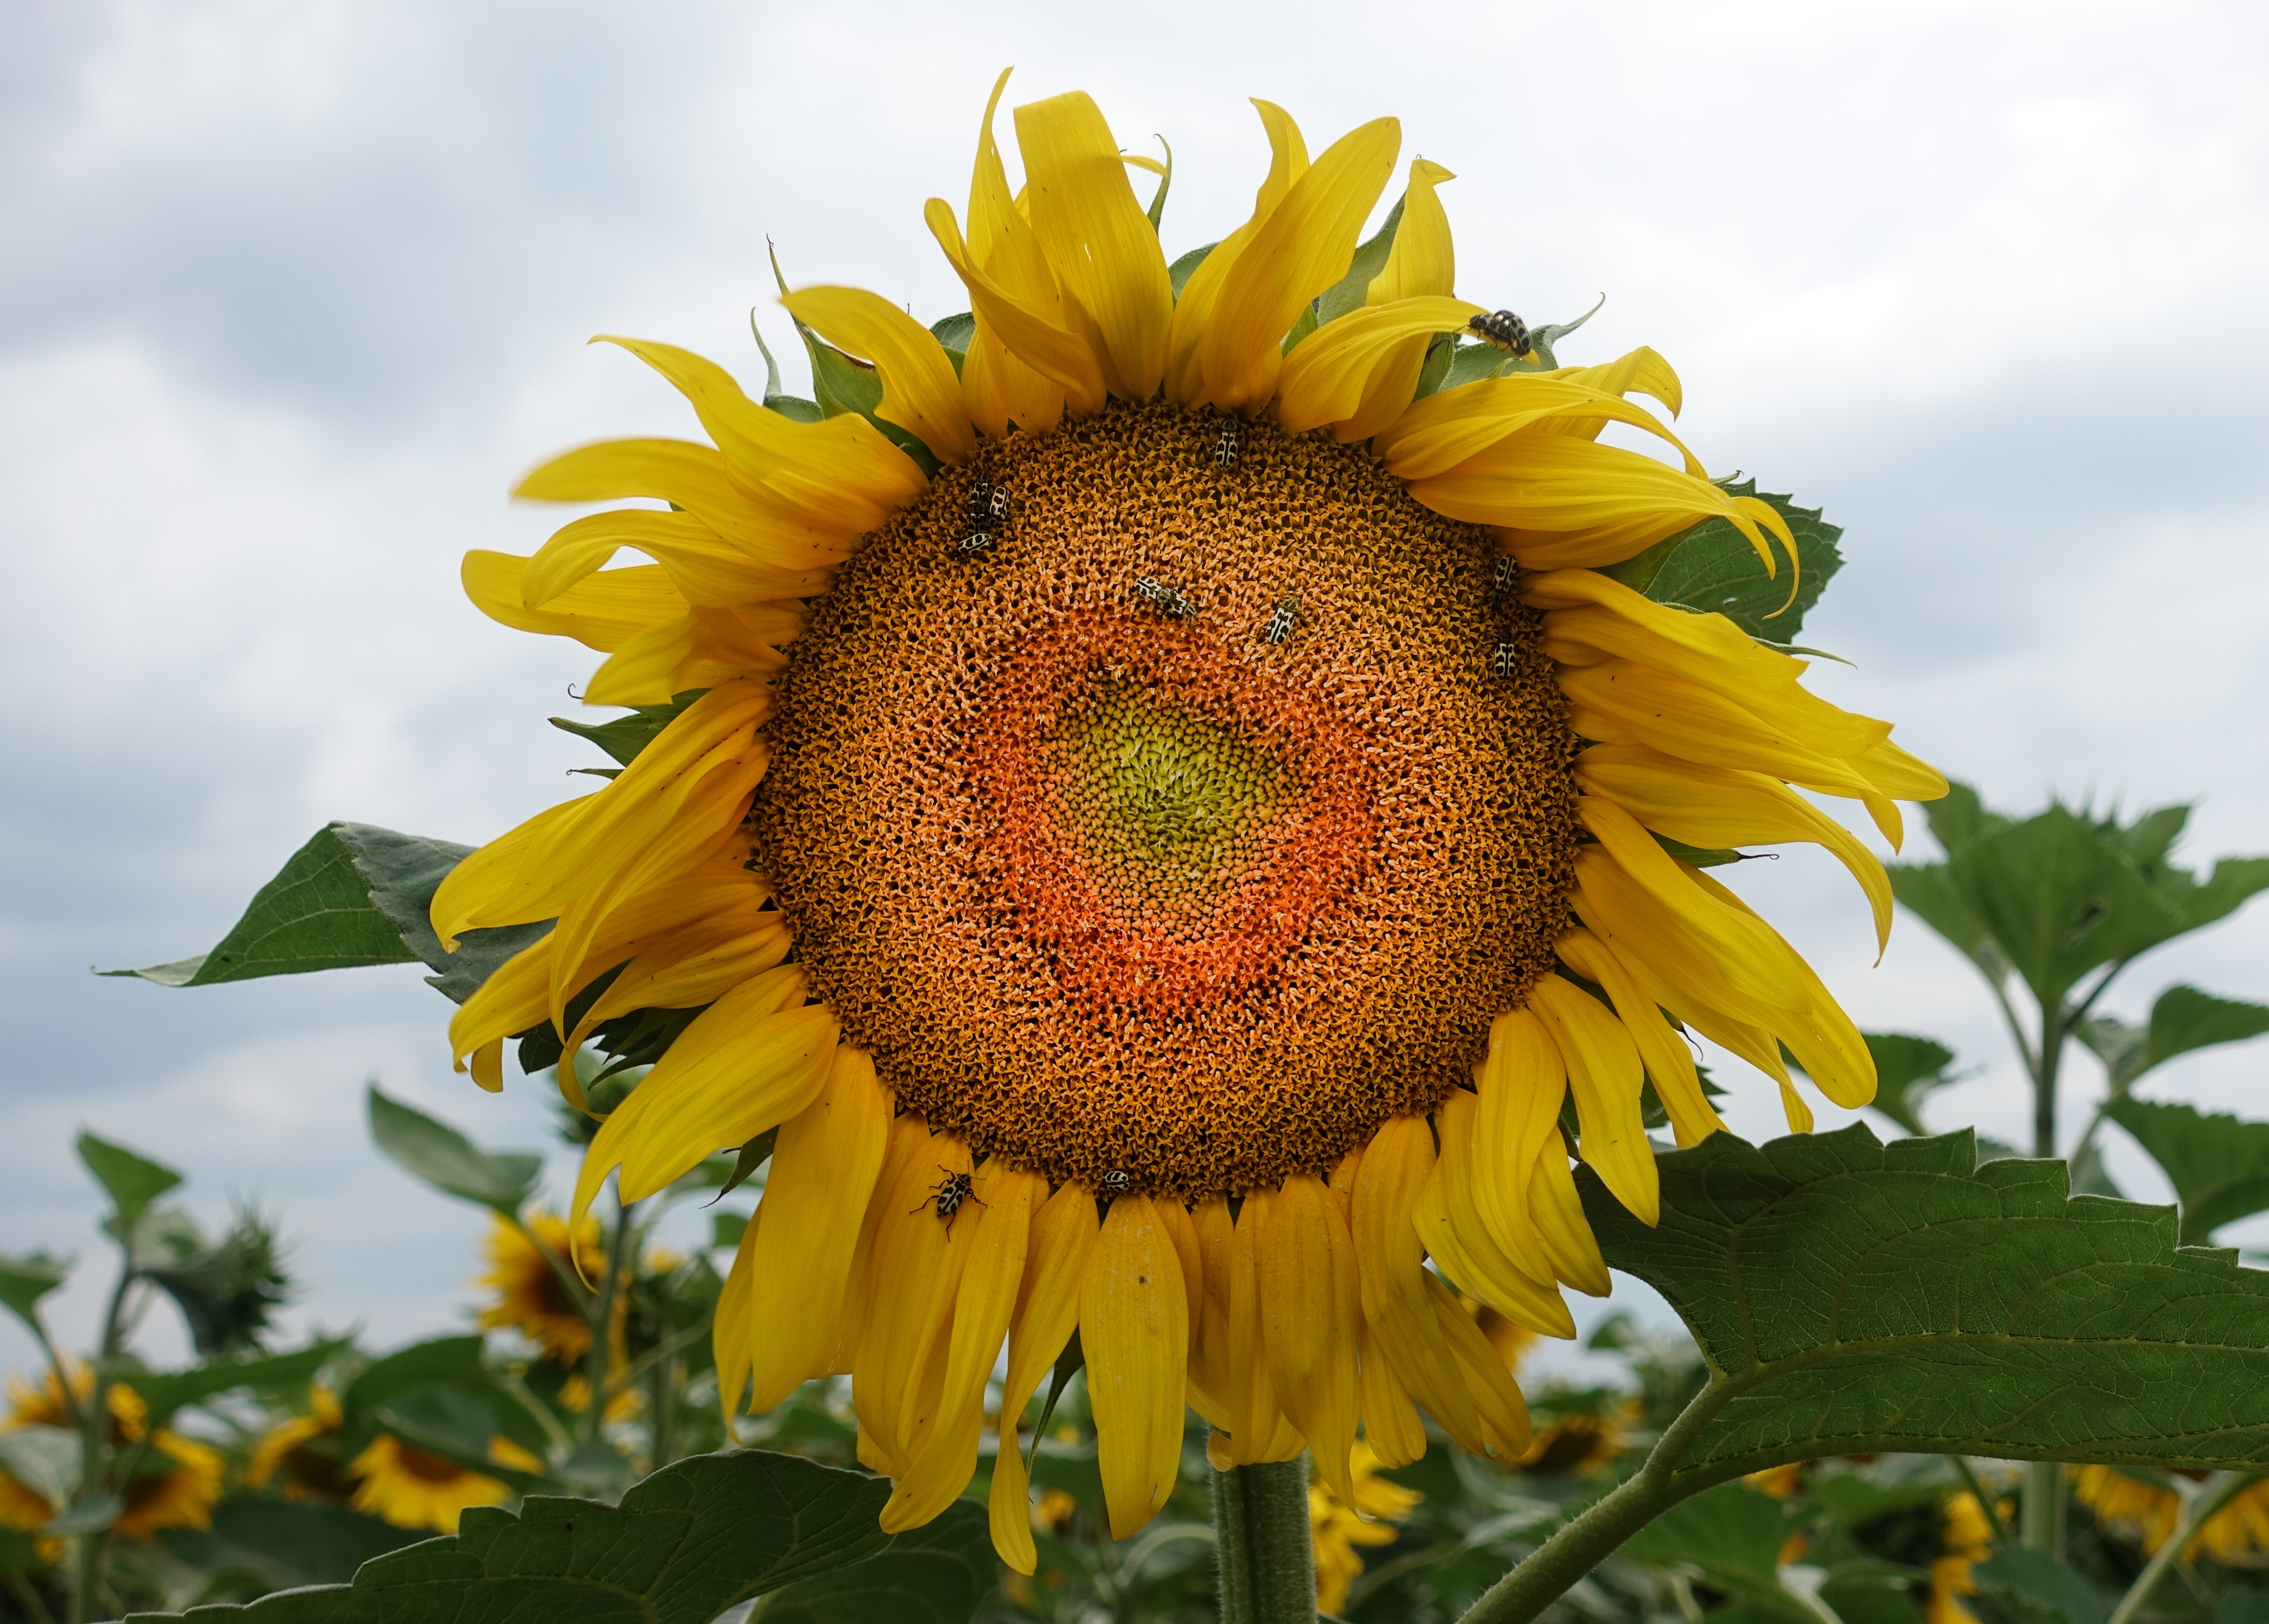
flower, sunflower, yellow, sunflower seed, flowering plant, flora, plant, sky, daisy family, pollen, annual plant, petal